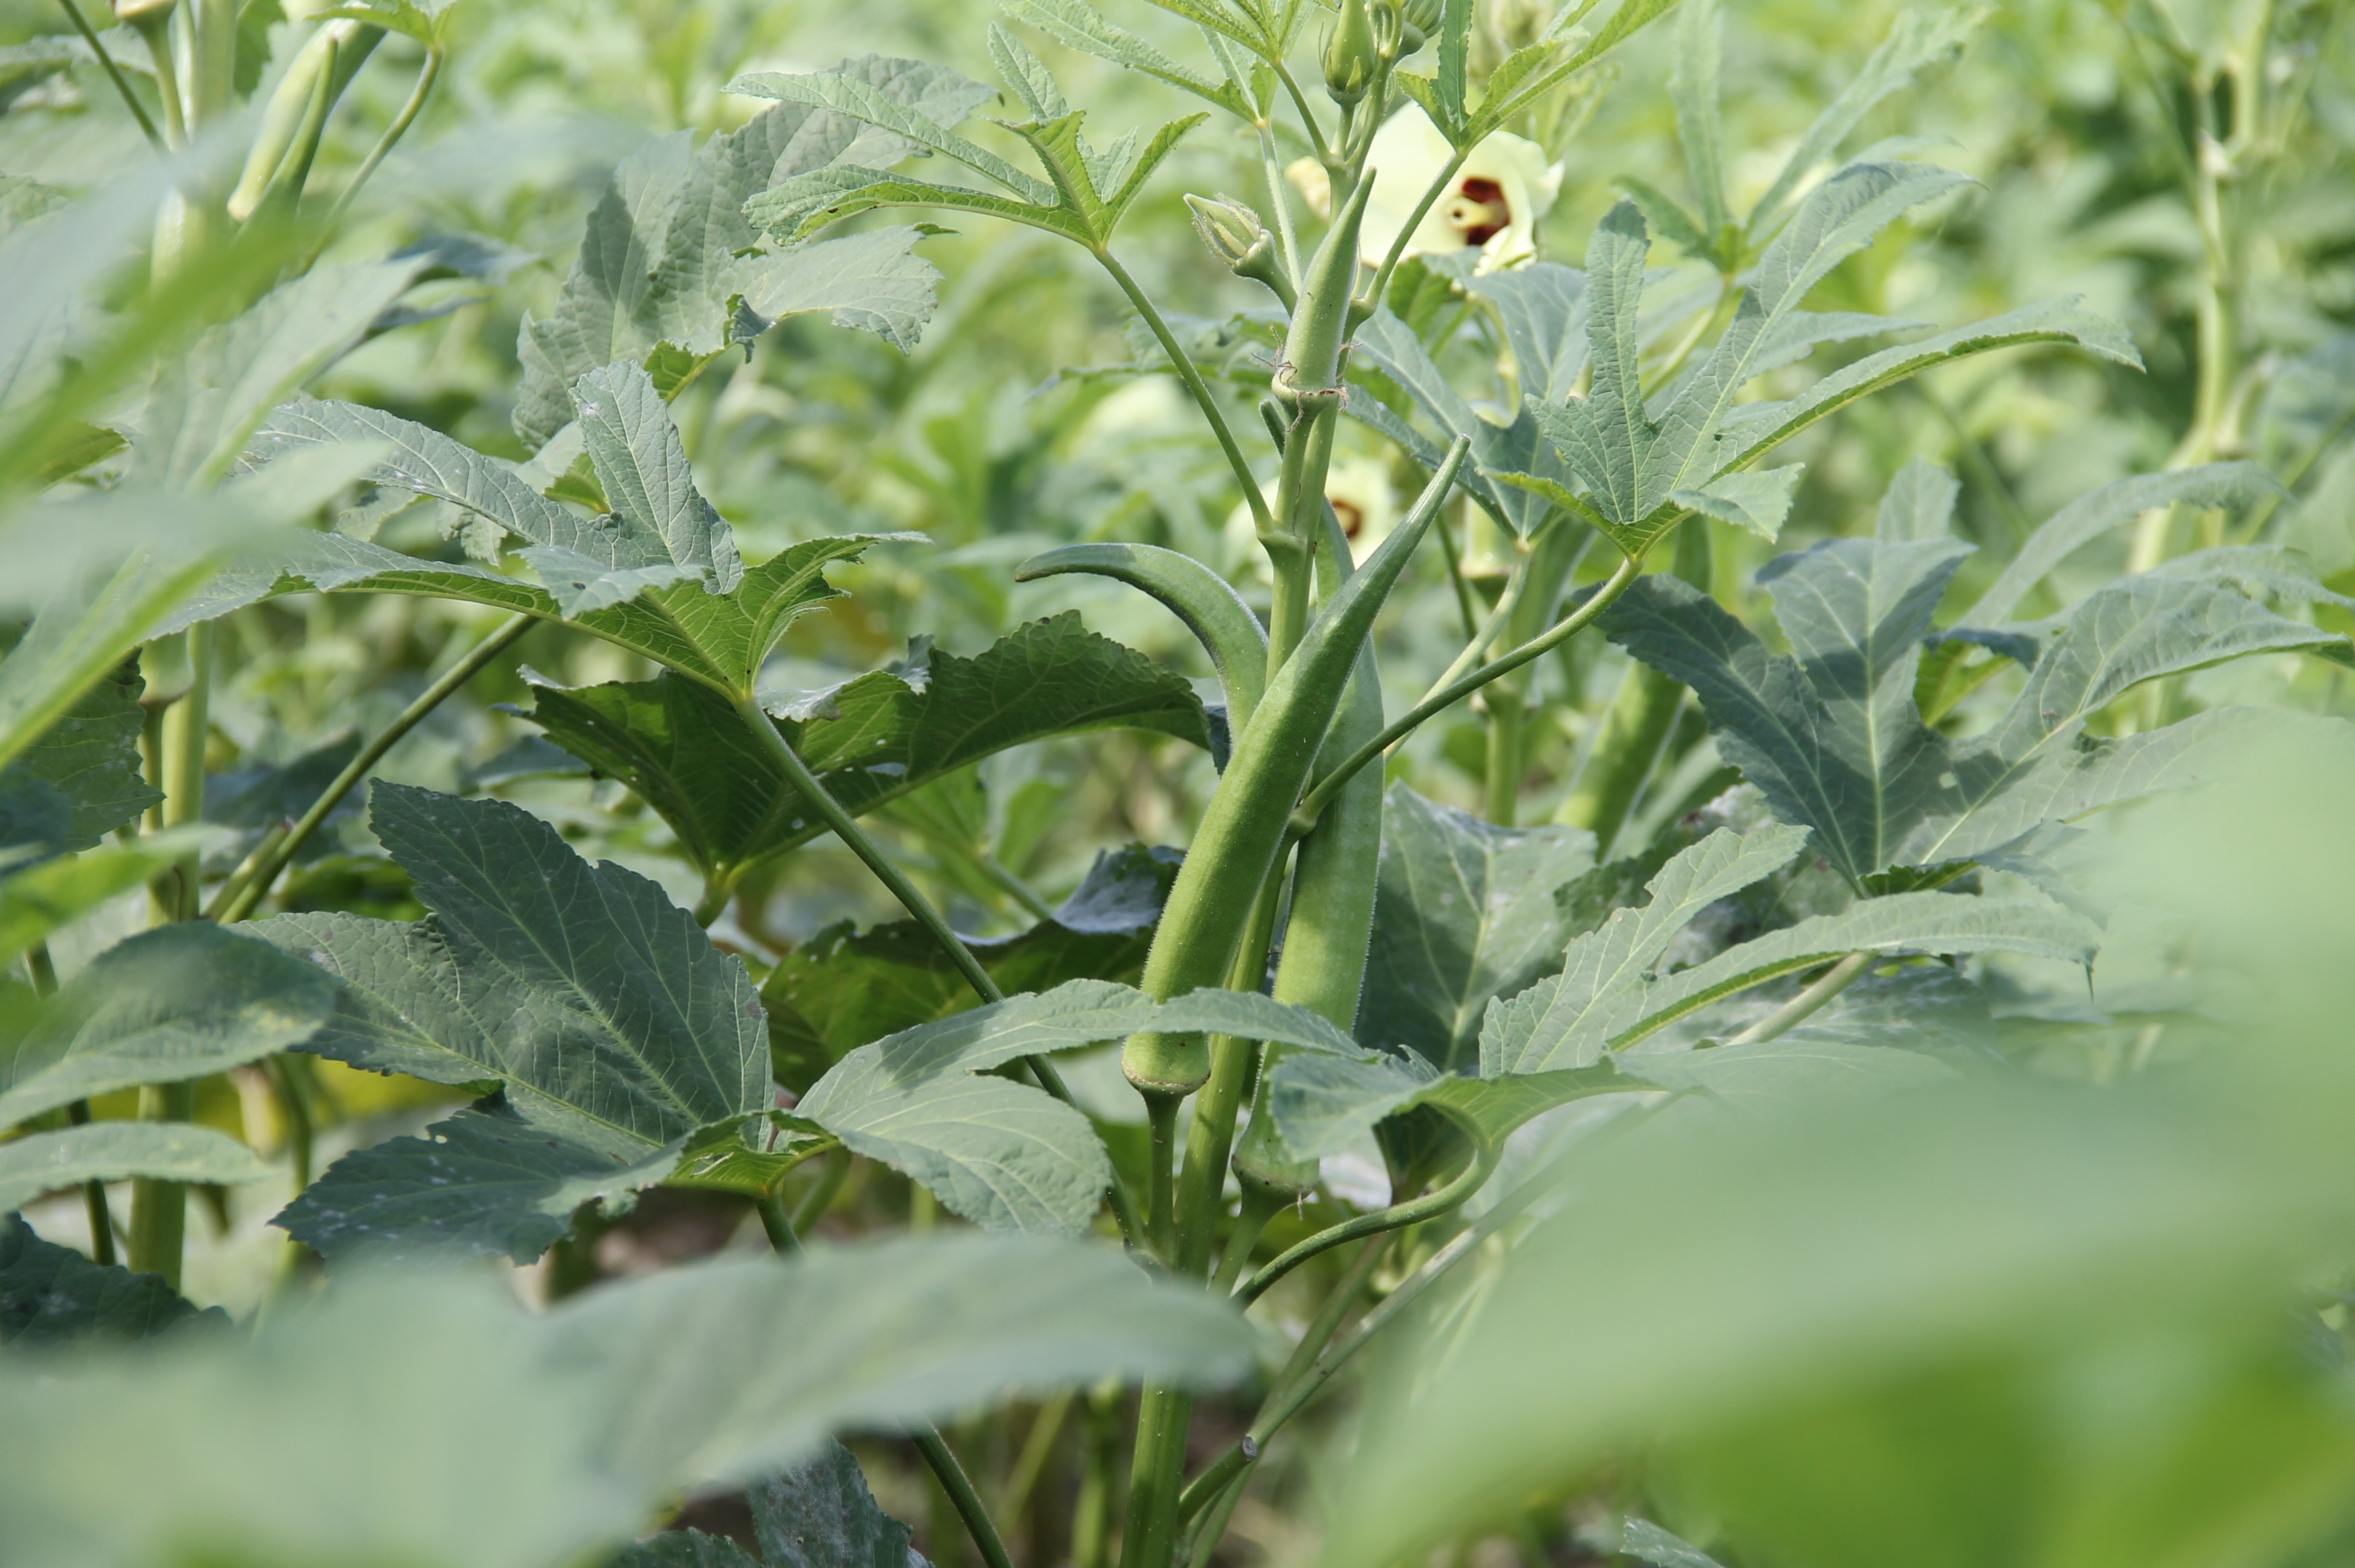
plant, field, flower, food, herb, produce, vegetable, crop, agriculture, okra, thistle, irrigation, sergipe, flowering plant, daisy family, annual plant, land plant, brassica rapa, itabaiana